Stephanosaurus

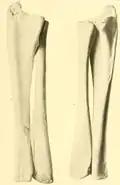
Ulna and radius of "Stephanosaurus"

In 1902, Lawrence Lambe named a new set of hadrosaurid limb material and other bones (originally GSC 419) from Alberta as "Trachodon marginatus". Paleontologists began finding better remains of hadrosaurids from the same rocks in the 1910s, in what is now known as the late Campanian-age (Upper Cretaceous) Dinosaur Park Formation.